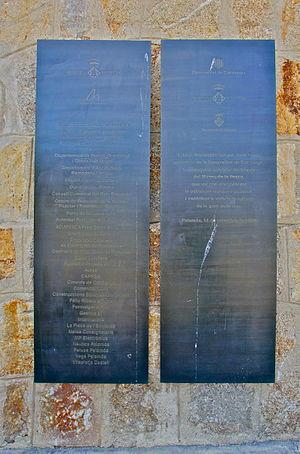
Palamós, Catalogne: Musée de la Pêche, plaque commémorative de l'inauguration le 14.09.2002 par Jordi Pujol i Soley